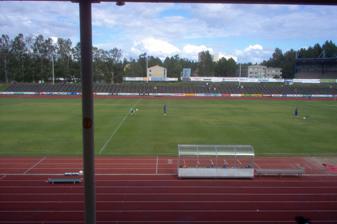
Building: Seinäjoen keskuskenttä
Country: Finland
Year built: 1952
Finnish sports stadium Seinäjoen keskuskenttä Location Seinäjoki , Finland Coordinates 62°46′55″N 22°51′04″E / 62.78194°N 22.85111°E / 62.78194; 22.85111 Owner City of Seinäjoki Capacity 4,500 Construction Opened 1952 ( 1952 ) Renovated 1975 ( 1975 ) Tenants SJK (2007-2016) Kerho 07 (2012-present) Seinäjoen keskuskenttä is an athletics and football stadium in Seinäjoki , Finland .  It is the home stadium of SJK 's reserve team Kerho 07 of Kakkonen and it holds 4,500 spectators. It also previously served as the home stadium of SJK prior to their move to a new stadium in 2016. Stadium was opened in 1952 and renovated in 1975. v t e Seinäjoki Cityscape Parks and recreation Hirvijärvi Reservoir Kalajärvi Reservoir Mannerheim Park Culture Aalto Centre Ilkka Provinssirock Seinäjoki City Theatre Seinäjoki Civil Guard House Seinäjoki Library Tangomarkkinat Churches and landmarks Lakeuden Risti Church Seinäjoki City Hall Torikeskus Education Seinäjoki University of Applied Sciences Sports Venues OmaSP Stadion Seinäjoen keskuskenttä Seinäjoki Pesäpallo Stadium Teams and clubs Nurmon Jymy Peräseinäjoen Toive Seinäjoen Jalkapallokerho Seinäjoen JymyJussit Seinäjoen Maila-Jussit Seinäjoki Crocodiles Sepsi-78 SJK Akatemia Transport Seinäjoki Airport Seinäjoki railway station Ylistaro railway station This article about a Finnish sports venue is a stub . You can help Wikipedia by expanding it . v t e